Gallia Christiana

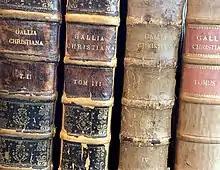
An edition of in the Bibliothèque municipale de Lyon

The Gallia Christiana, a type of work of which there have been several editions, is a documentary catalogue or list, with brief historical notices, of all the Catholic dioceses and abbeys of France from the earliest times, also of their occupants.